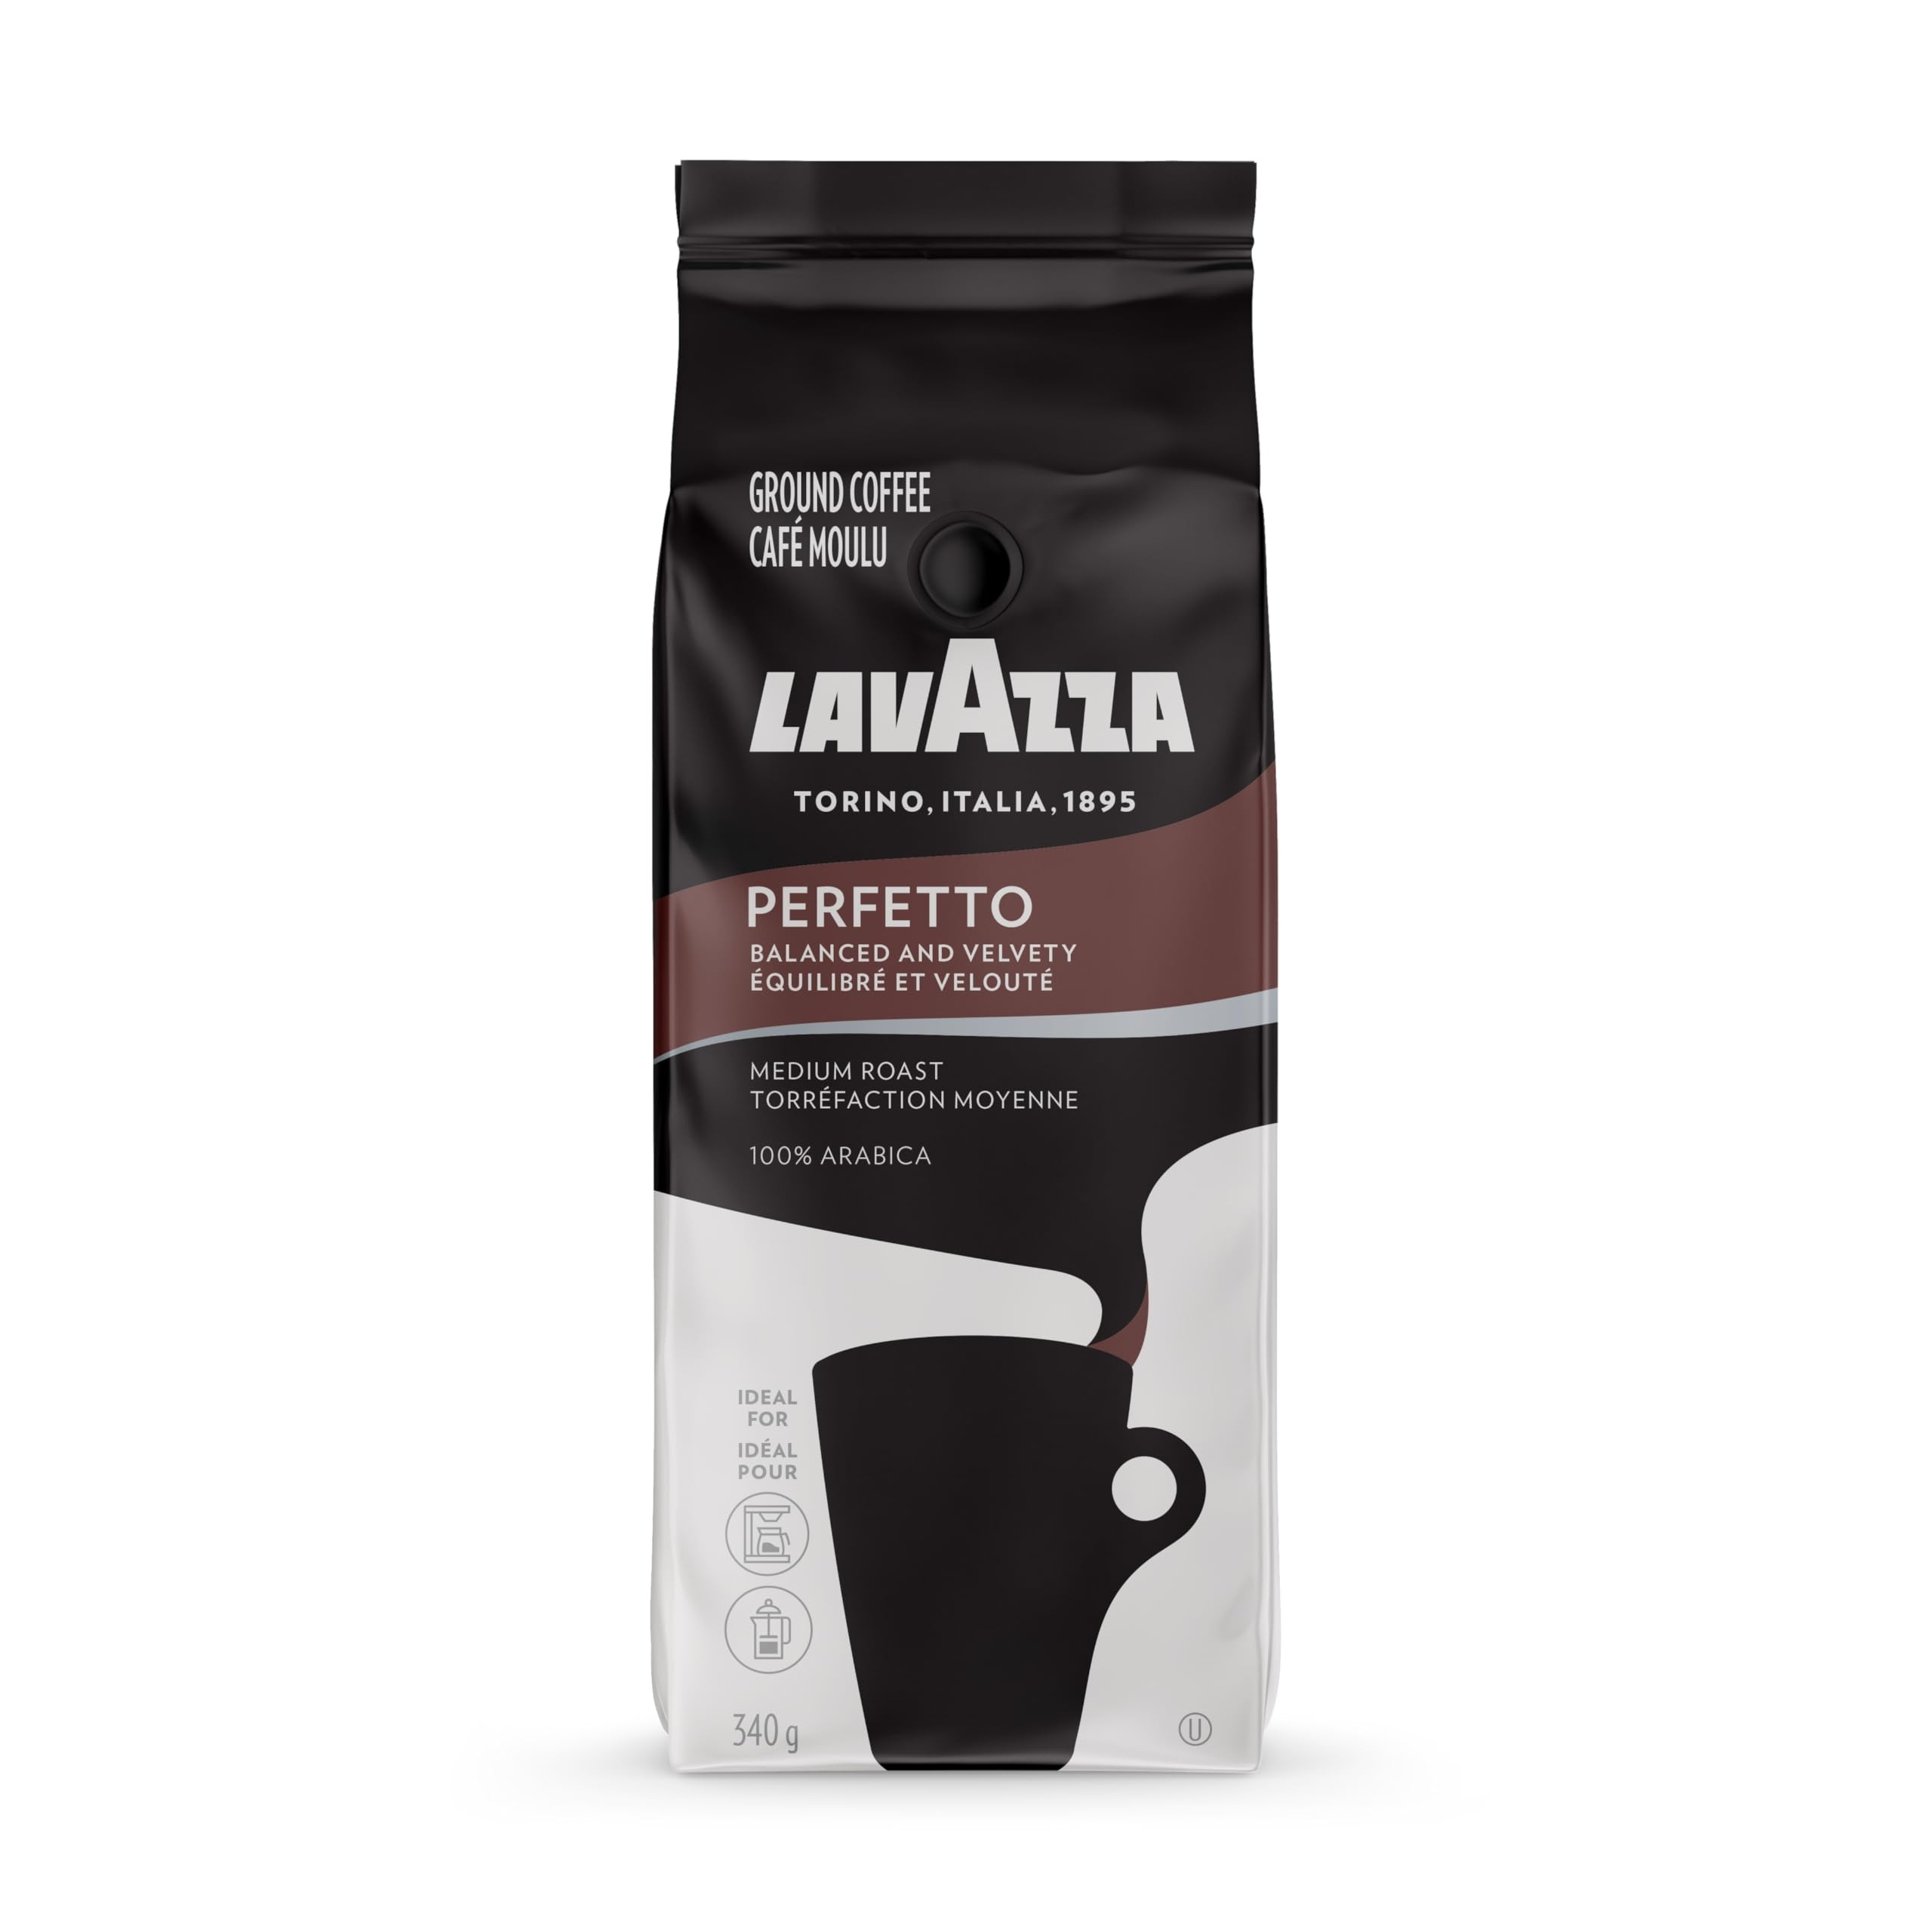
Item Name: LAVAZZA Perfetto Drip Coffee, 12 OZ
Bullet Point 1: Perfect and characteristically italian dark flavor profile
Bullet Point 2: Bold with lingering caramel notes
Bullet Point 3: Espresso roast made from 100% carefully selected arabica beans
Bullet Point 4: Ideal for filtered coffee brewers
Bullet Point 5: One 12 ounce bag of Lavazza coffee perfetto
Value: 12.0
Unit: Ounce

Price: 8.67